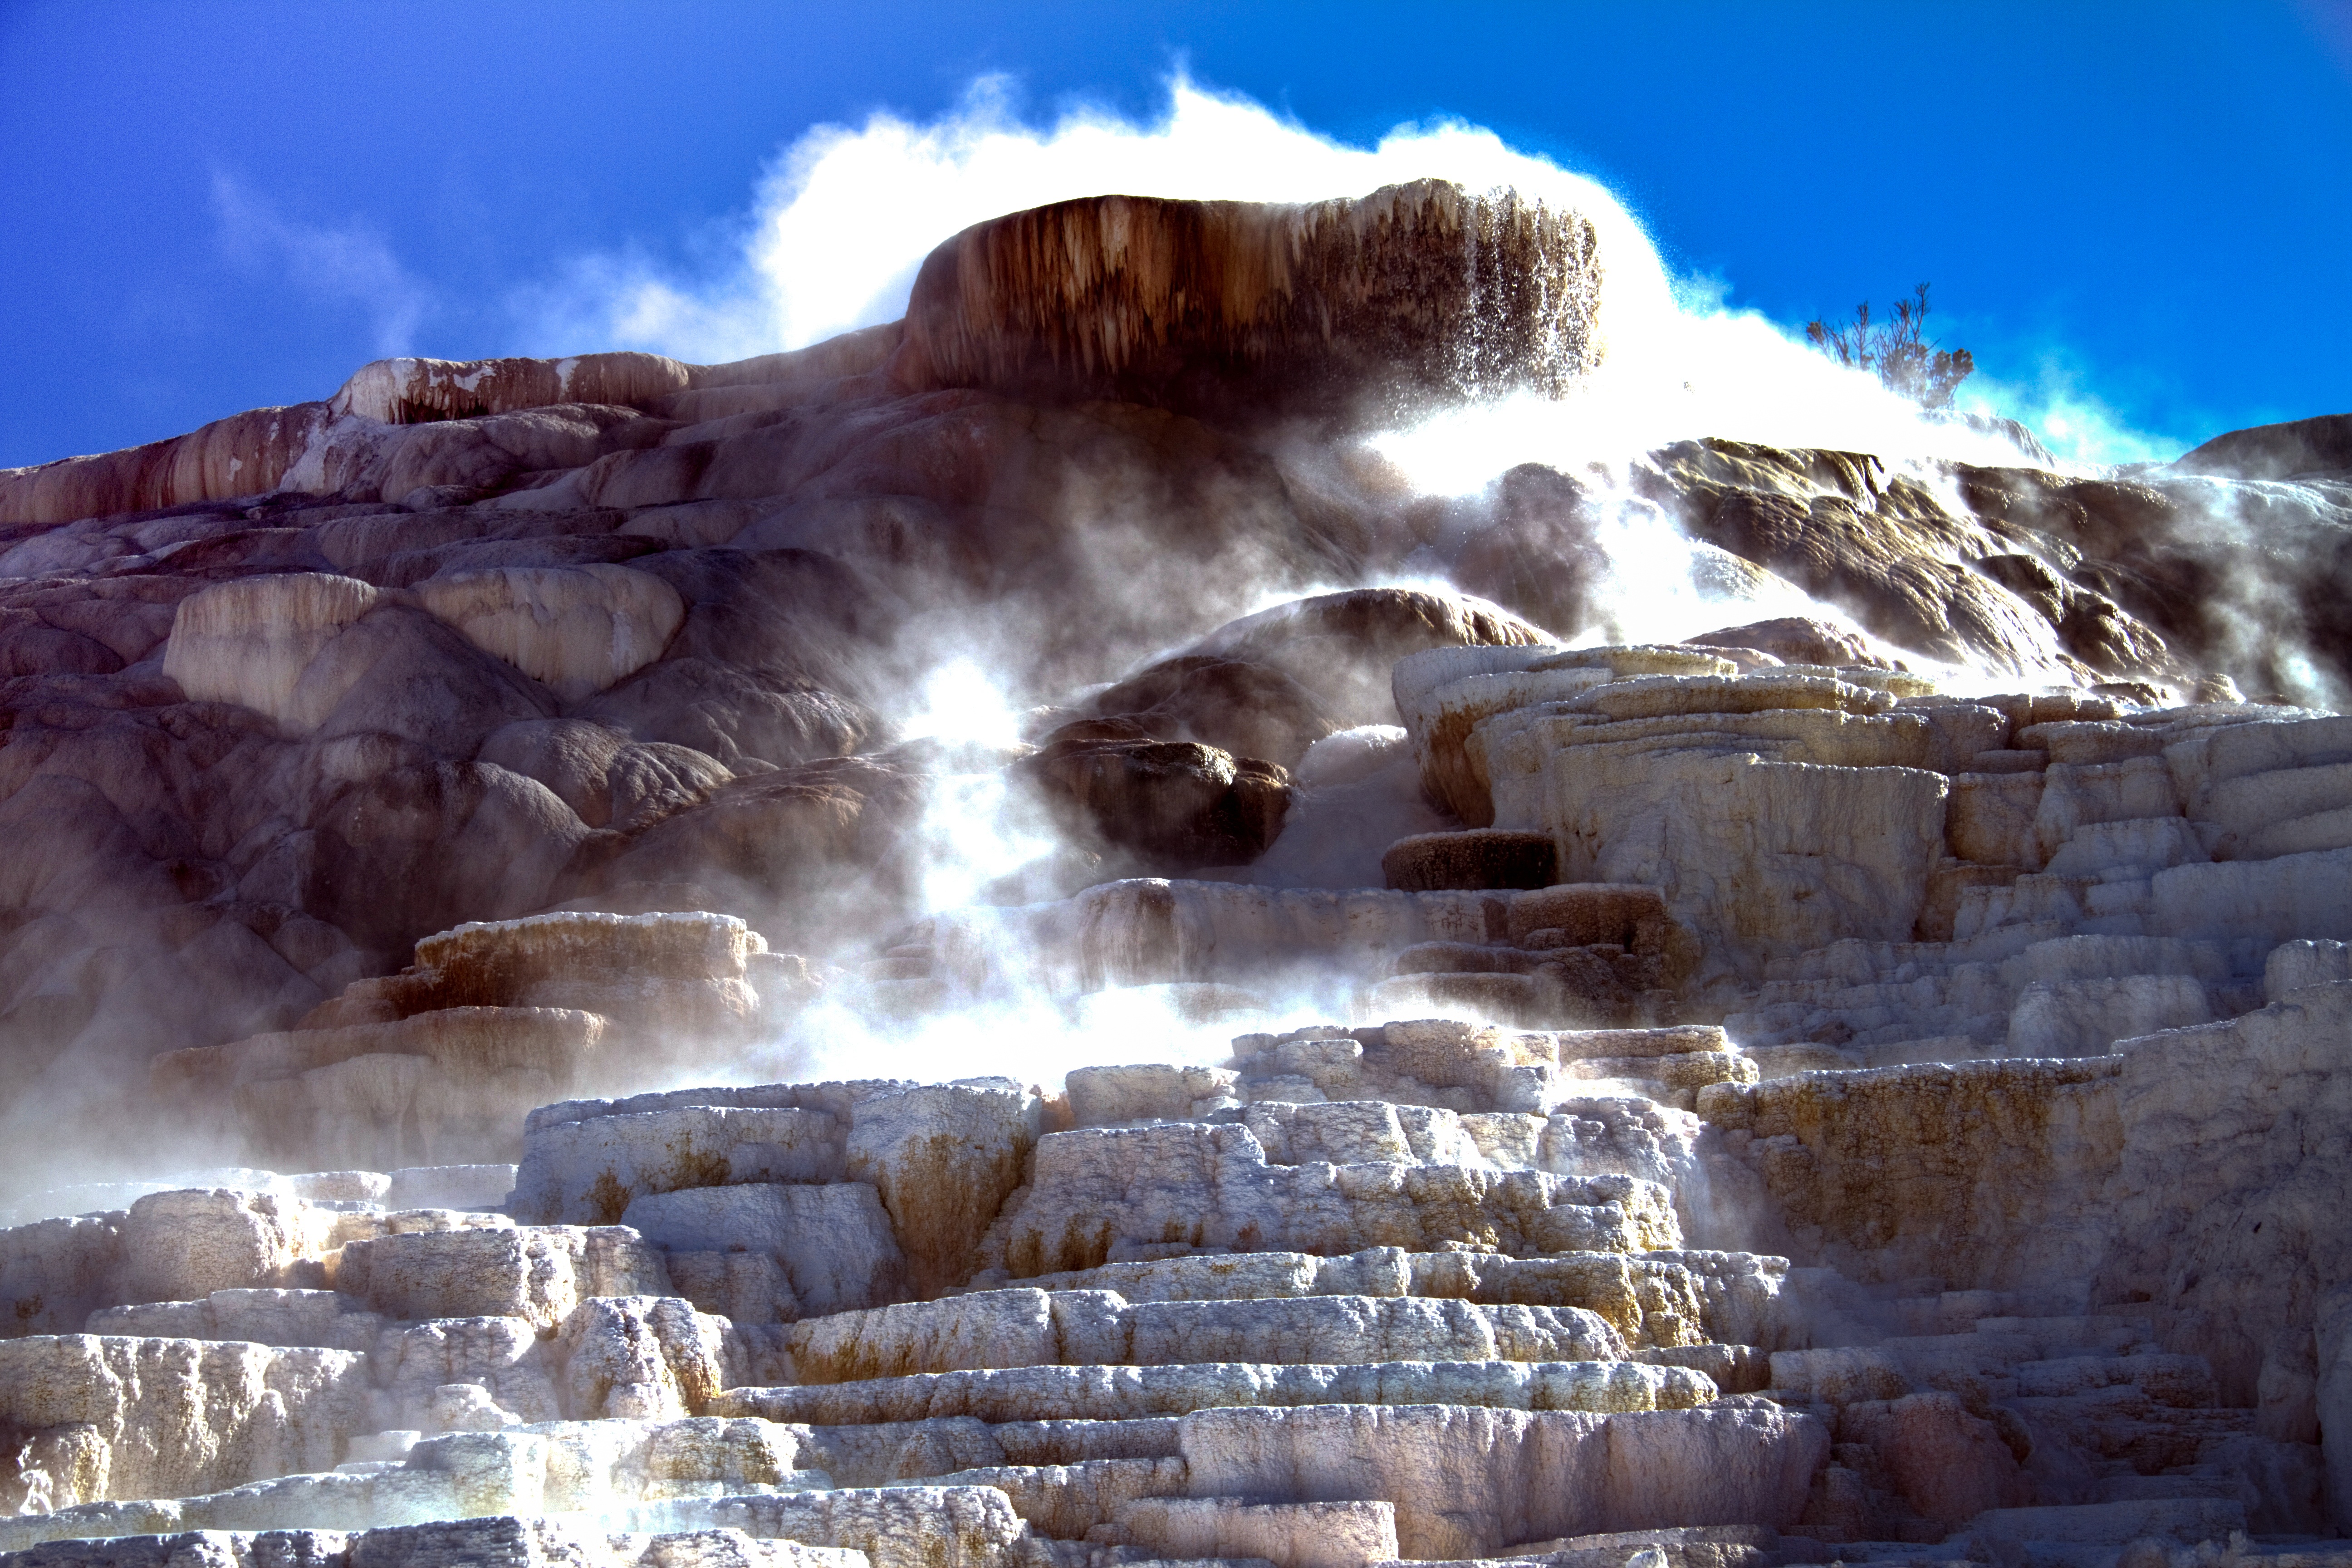
rock, waterfall, snow, winter, formation, ice, usa, america, volcano, terrain, geology, wyoming, water feature, volcanic, yellowstone national park, sinter terassen, mammoth springs, geysers